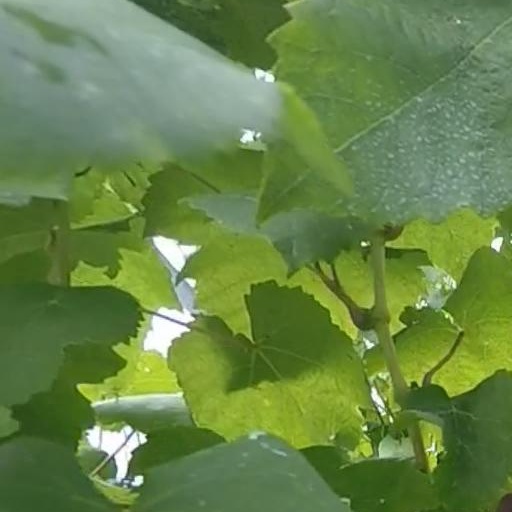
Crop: grape